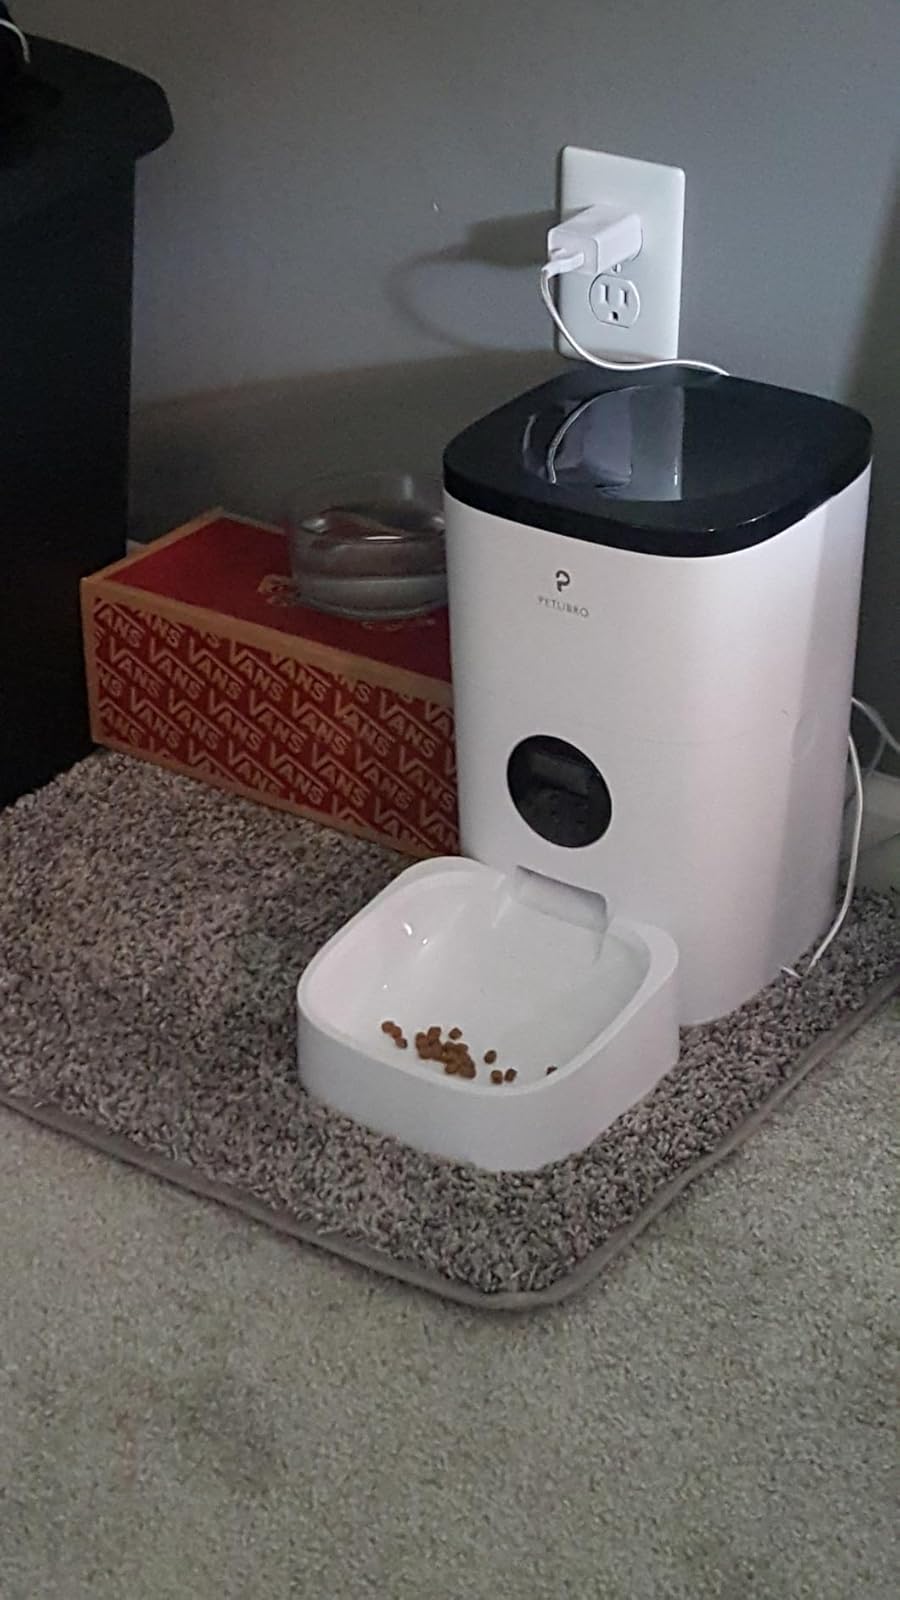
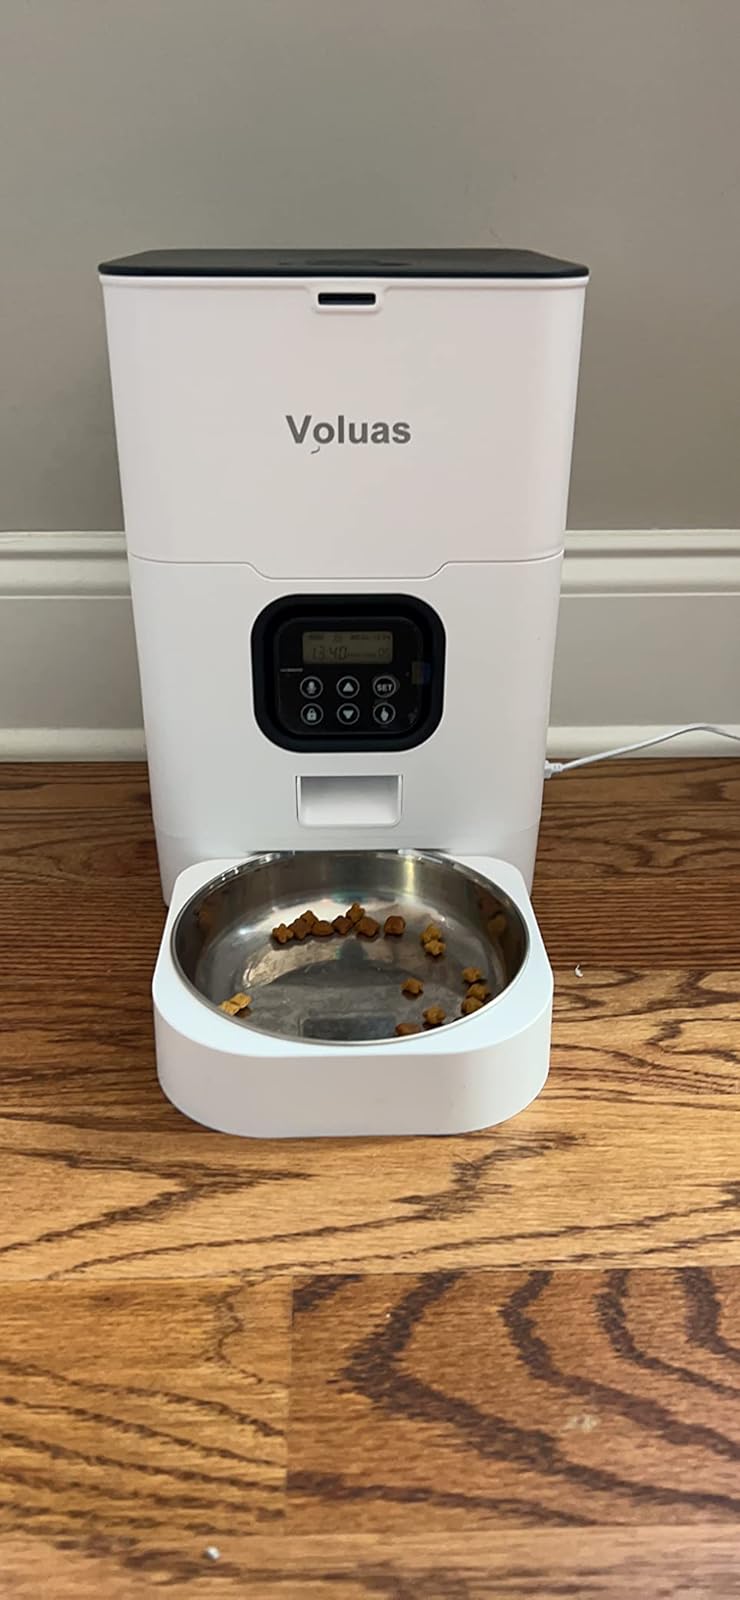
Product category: items_feeder
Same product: no